Supercritical airfoil

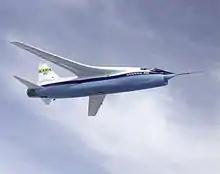
NASA TF-8A in 1973

The supercritical airfoil was first suggested by aerodynamicists in Germany during the Second World War. During 1940, K. A. Kawalki at Deutsche Versuchsanstalt für Luftfahrt Berlin-Adlershof designed a number of airfoils characterised by elliptical leading edges, maximal thickness located downstream up to 50% chord and a flat upper surface. Testing of these airfoils was reported by B. Göthert and K. A. Kawalki in 1944. Kawalki's airfoil shapes were similar to those subsequently produced by the American aerodynamicist Richard Whitcomb. The aviation authors Ernst Heinrich Hirschel, Horst Prem, and Gero Madelung have referred to the supercritical airfoil as being of equal importance, in terms of aerodynamics, as the innovation of the swept wing to high speed aircraft.